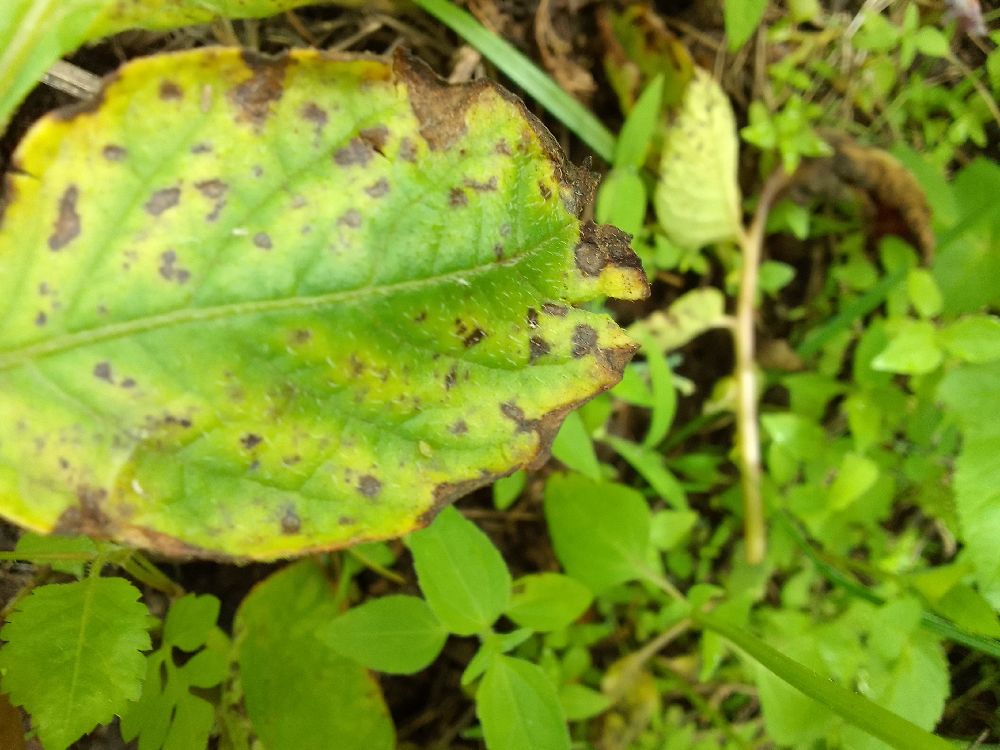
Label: Early blight